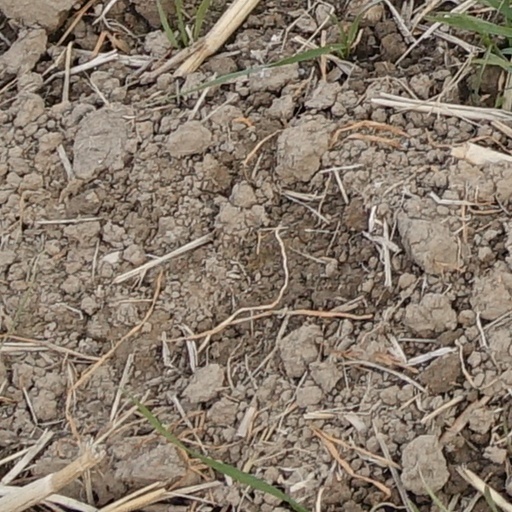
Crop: wheat